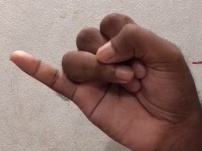
ASL sign: J